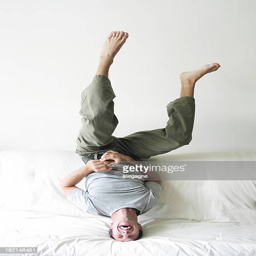
man upside down on the couch